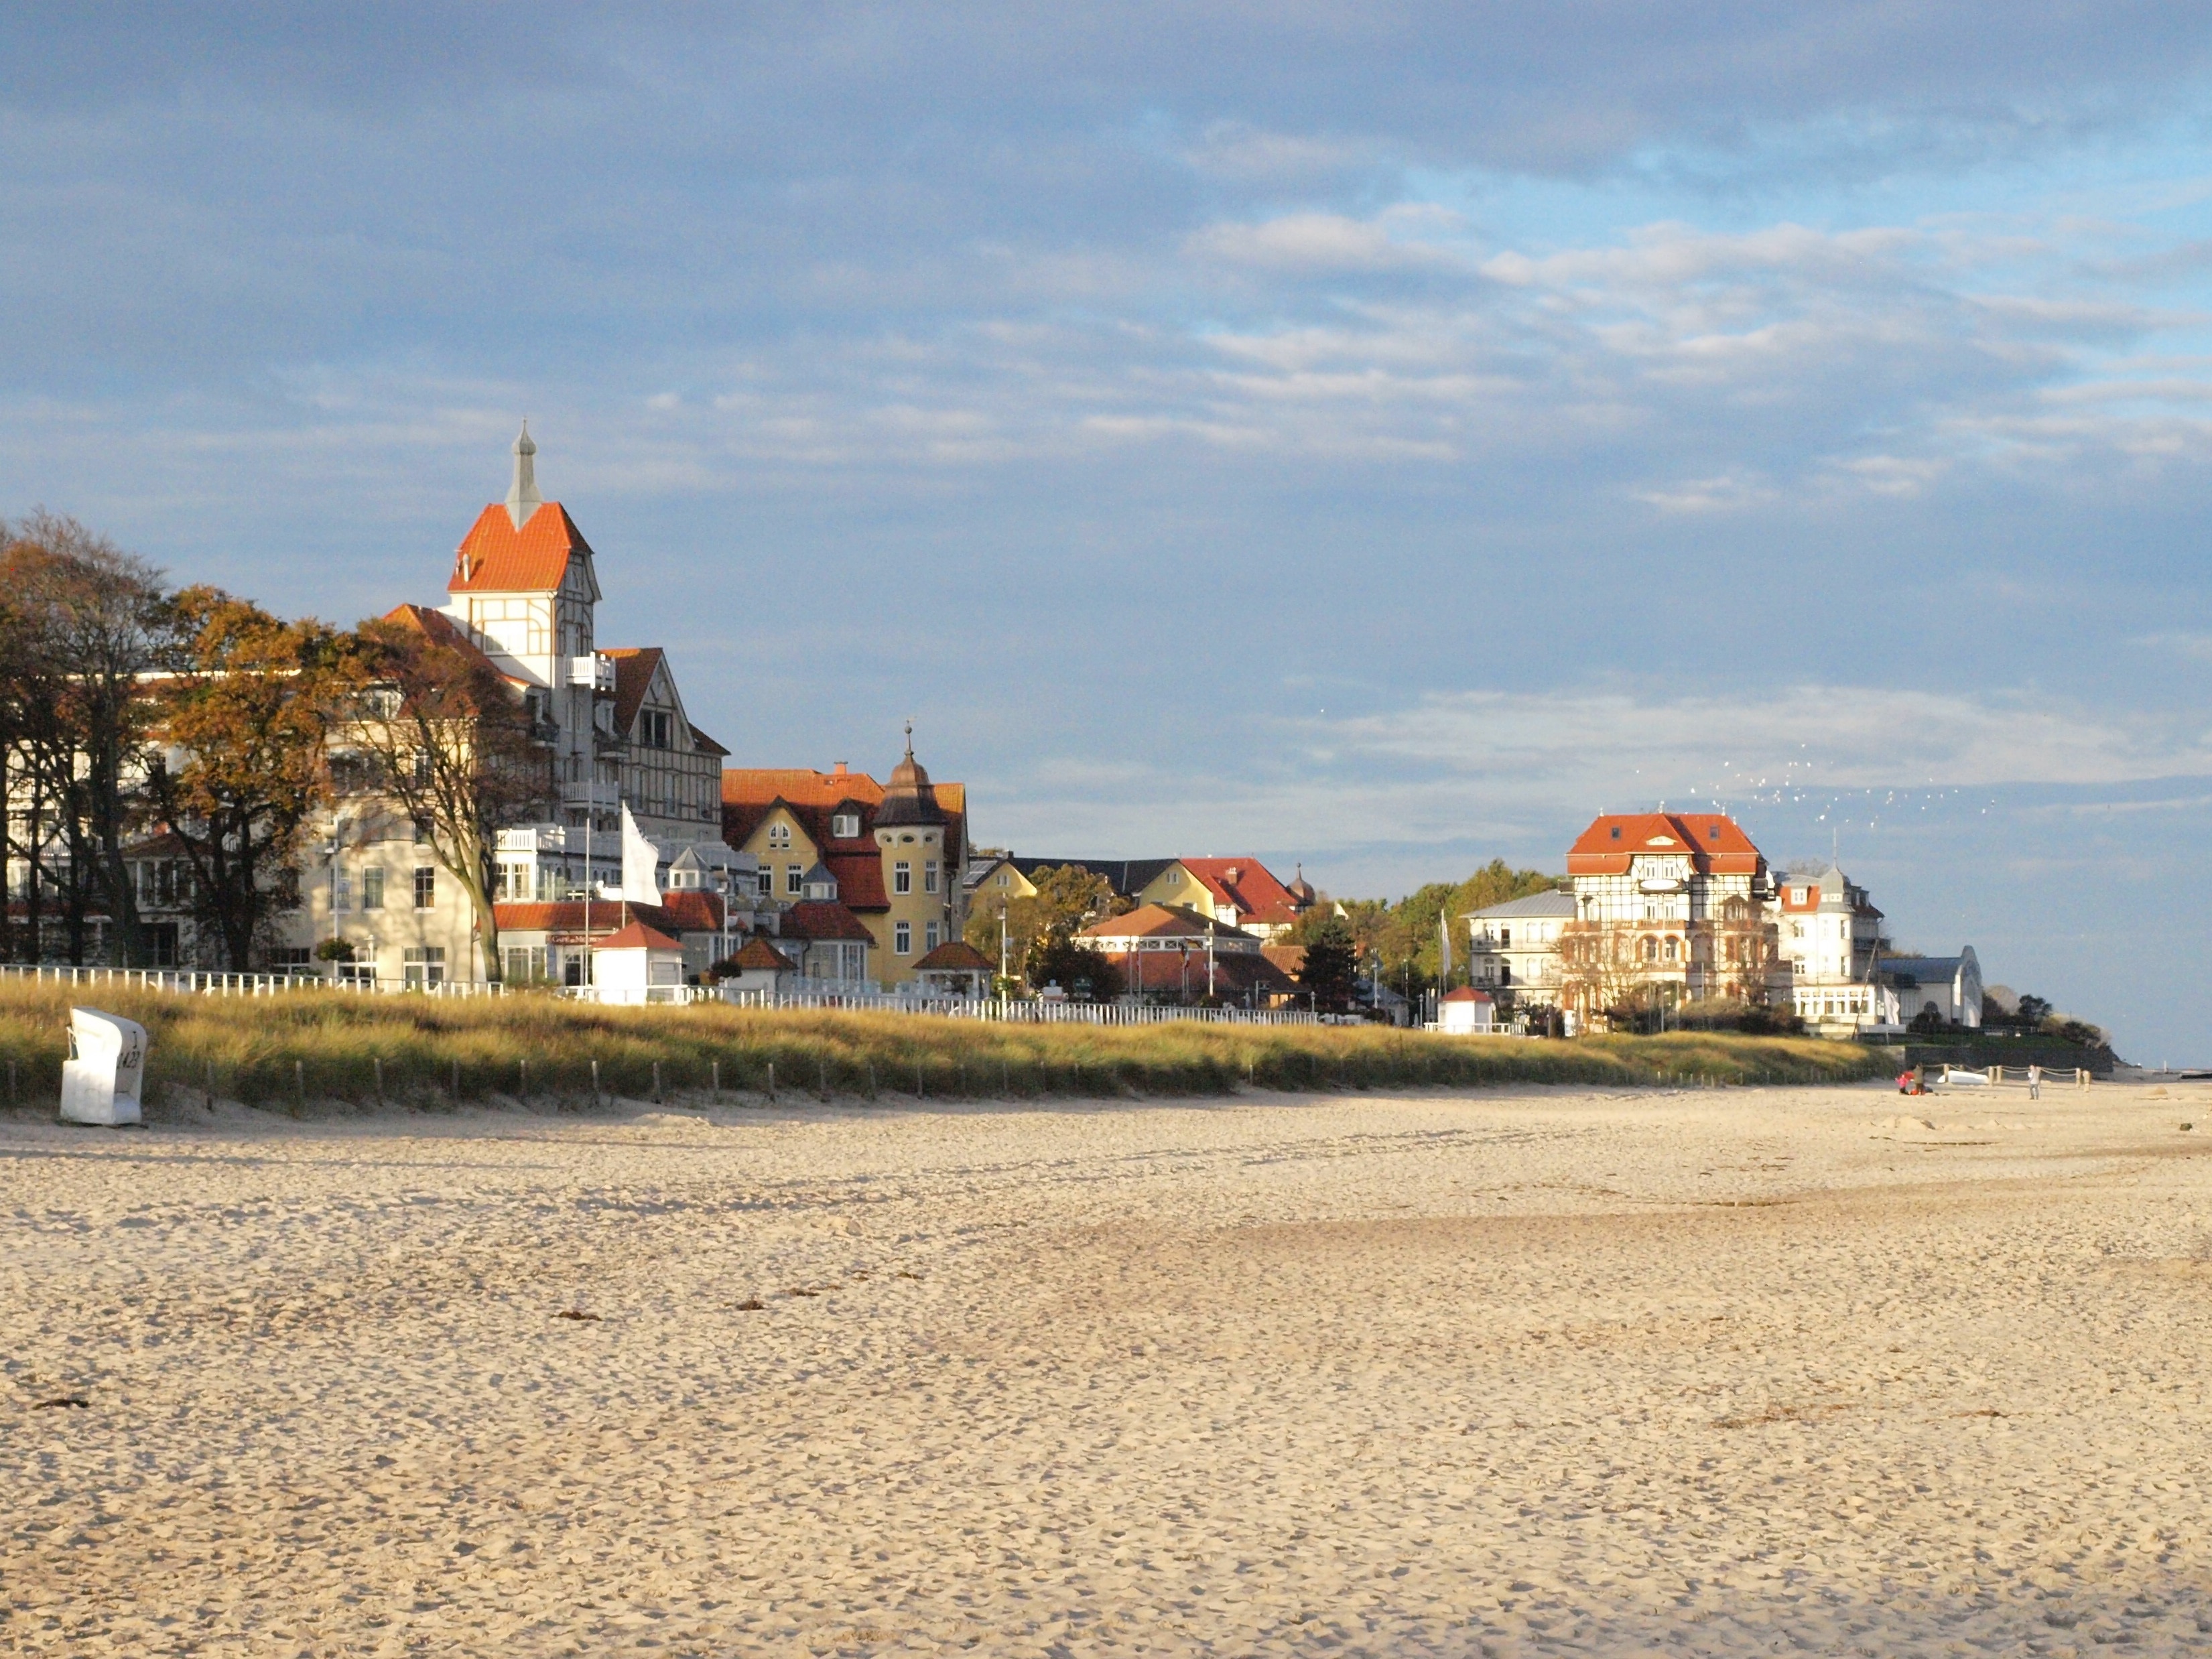
beach, landscape, sea, coast, sand, shore, town, vacation, village, tower, baltic sea, rural area, baltic sea coast, k hlungsborn west